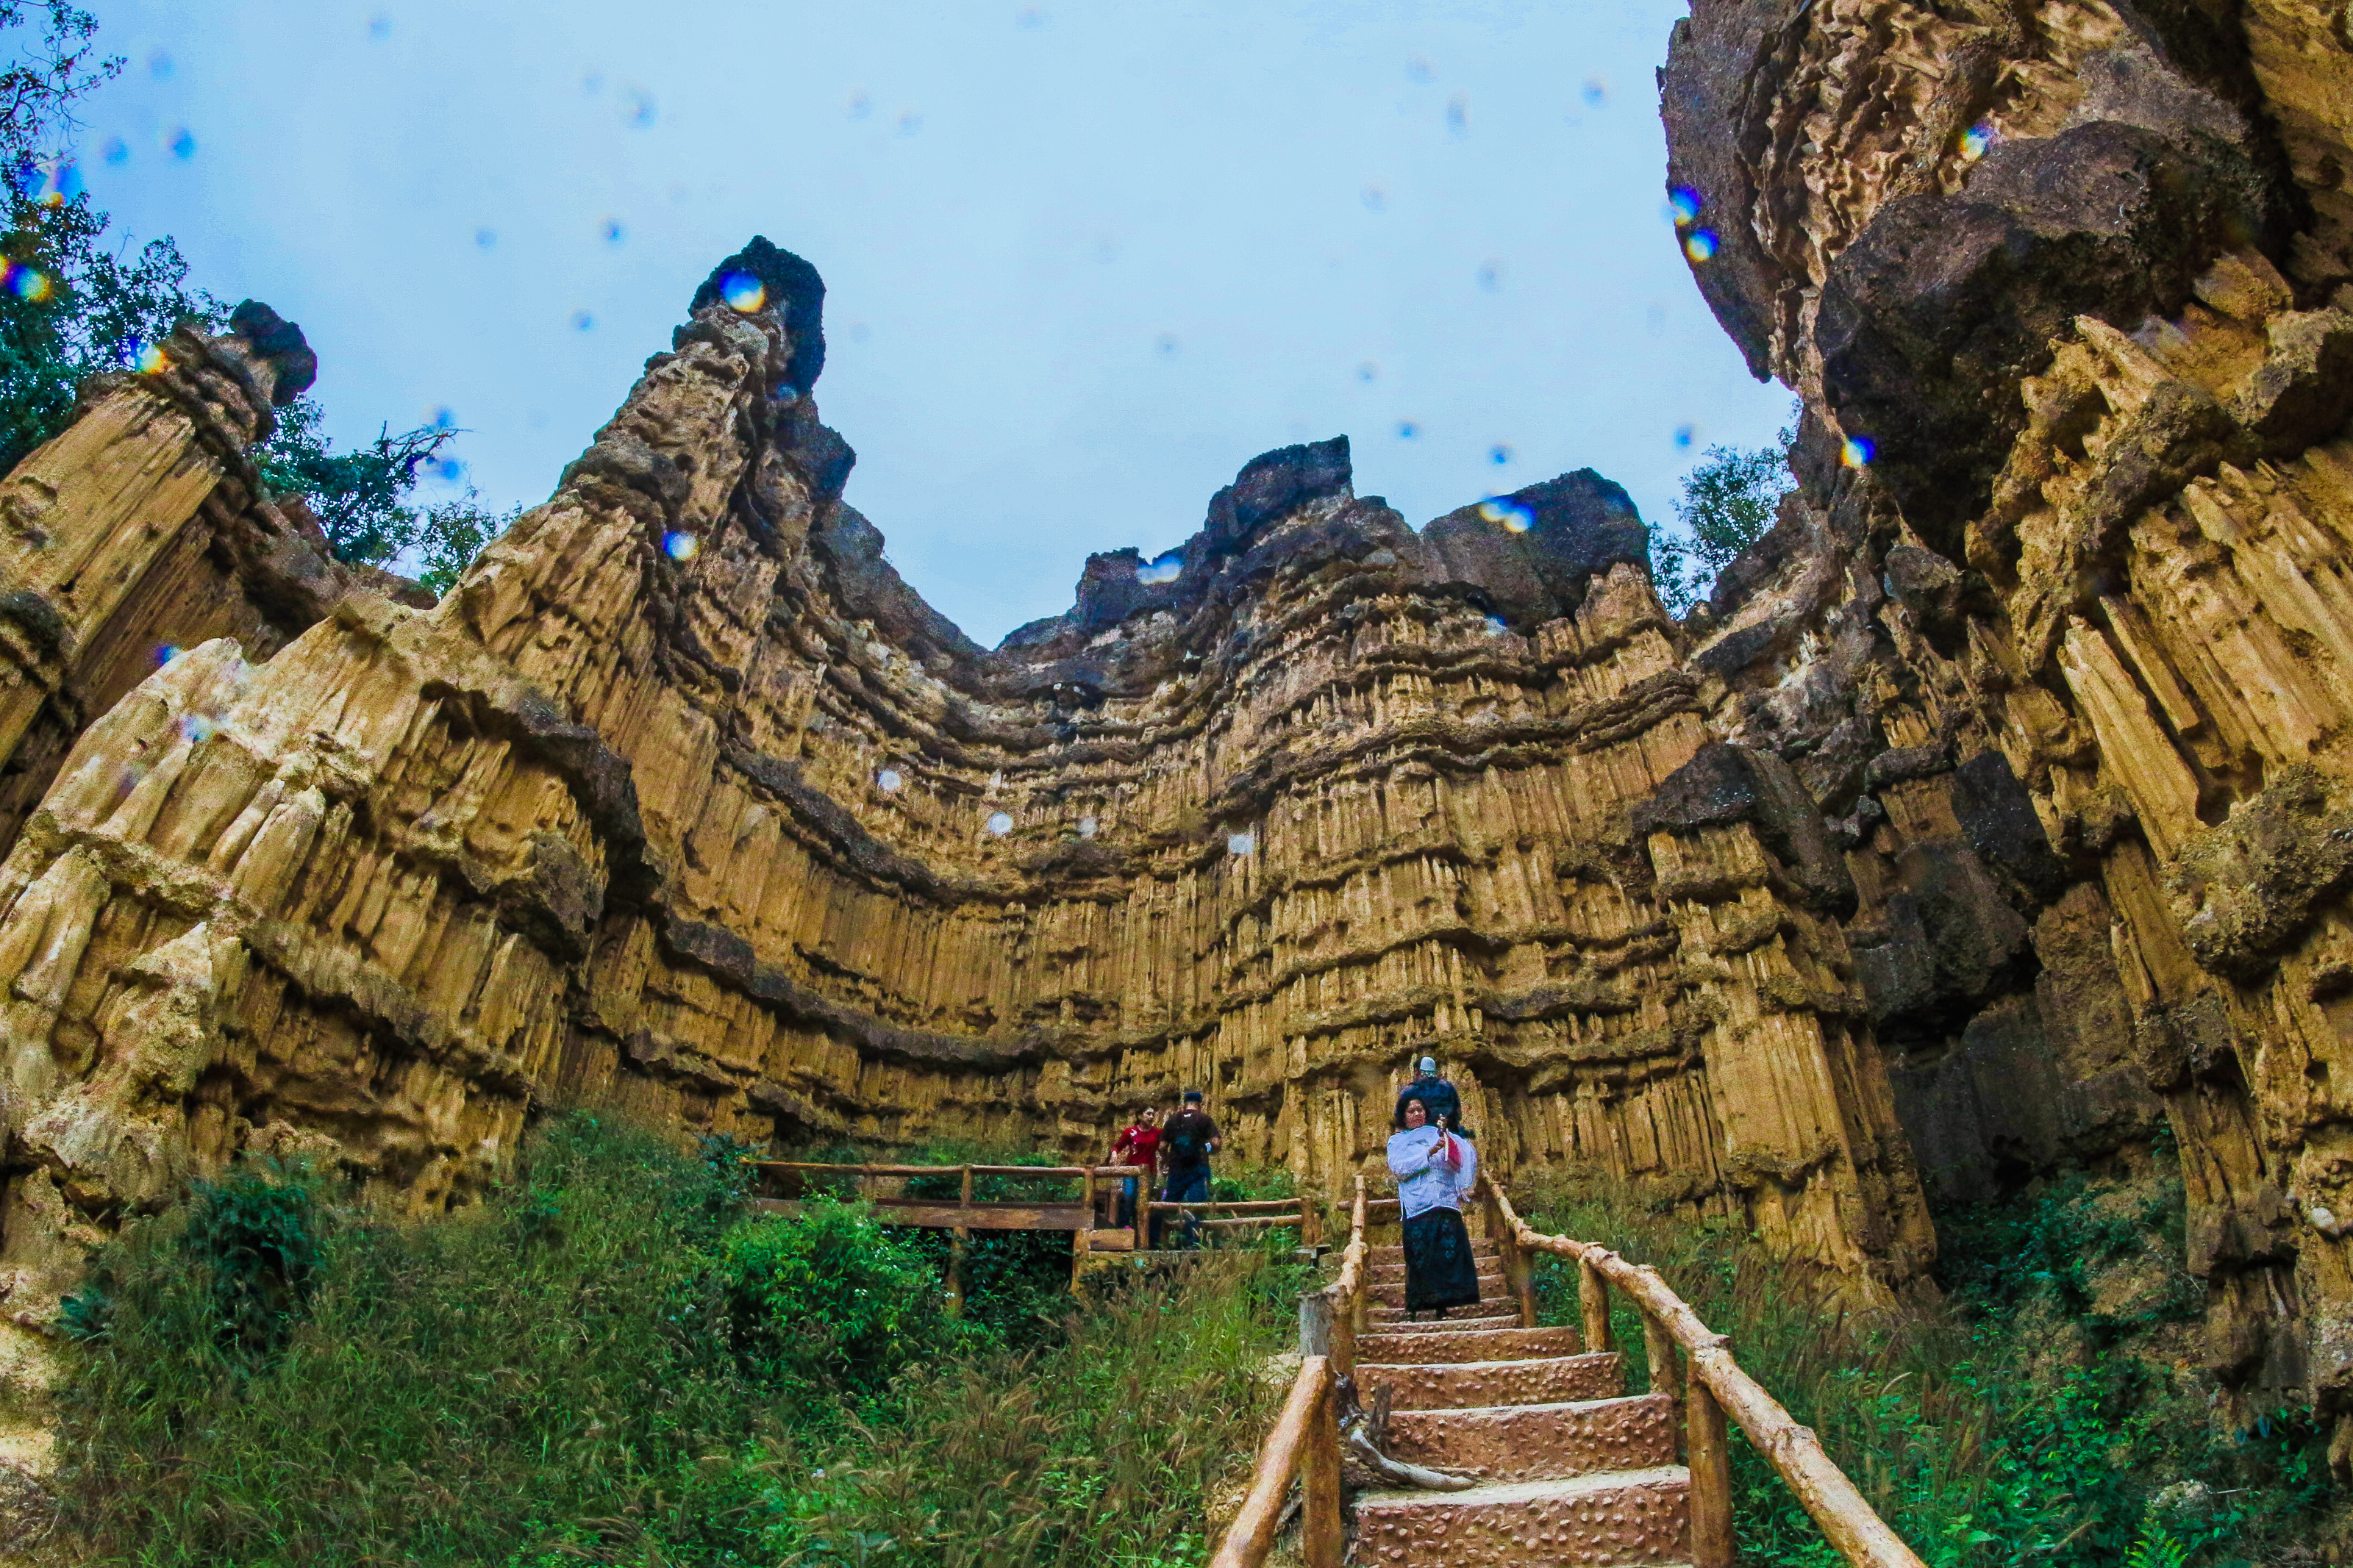
nature, mountain, formation, rock, natural landscape, nature reserve, outcrop, historic site, geology, national park, tourism, tree, landscape, photography, geological phenomenon, vacation, plant, escarpment, bedrock, canyon, tourist attraction, badlands, cliff, state park